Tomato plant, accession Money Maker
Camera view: bottom (45 deg); turntable rotation: 240 degrees
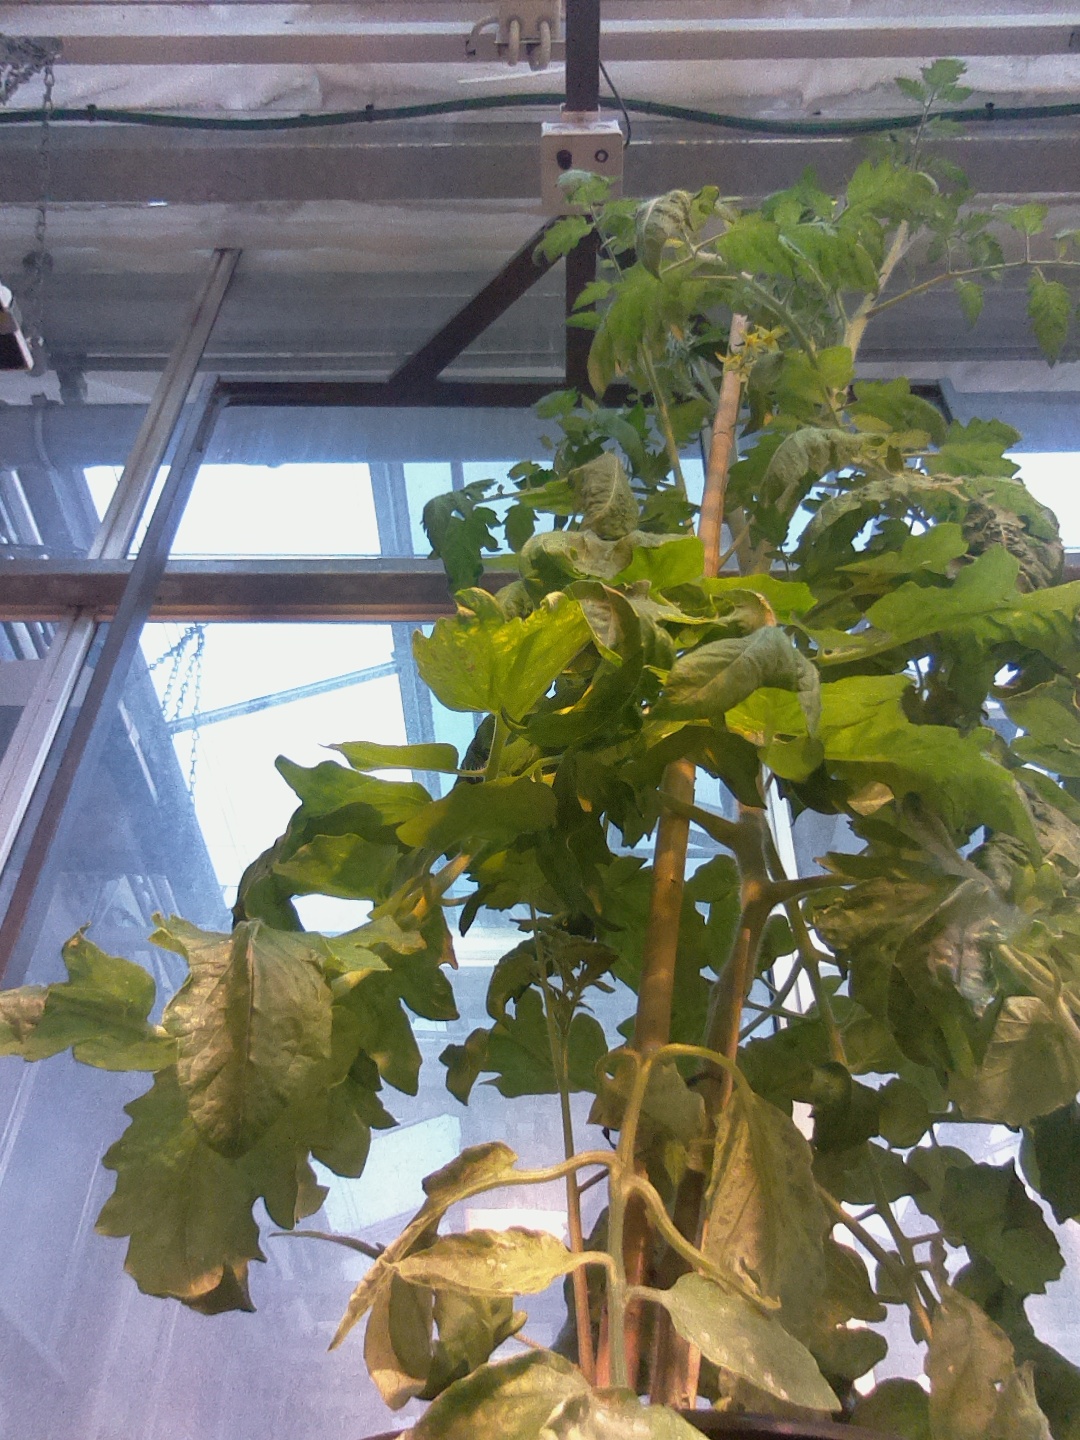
BBCH growth stage 70: Fruits at the main stem or branches visibles